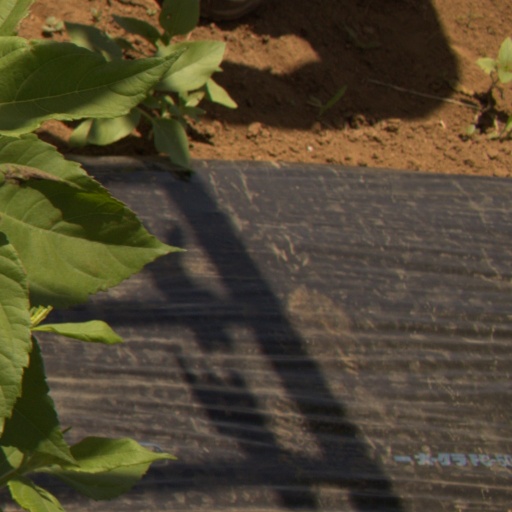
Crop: Jerusalem artichoke